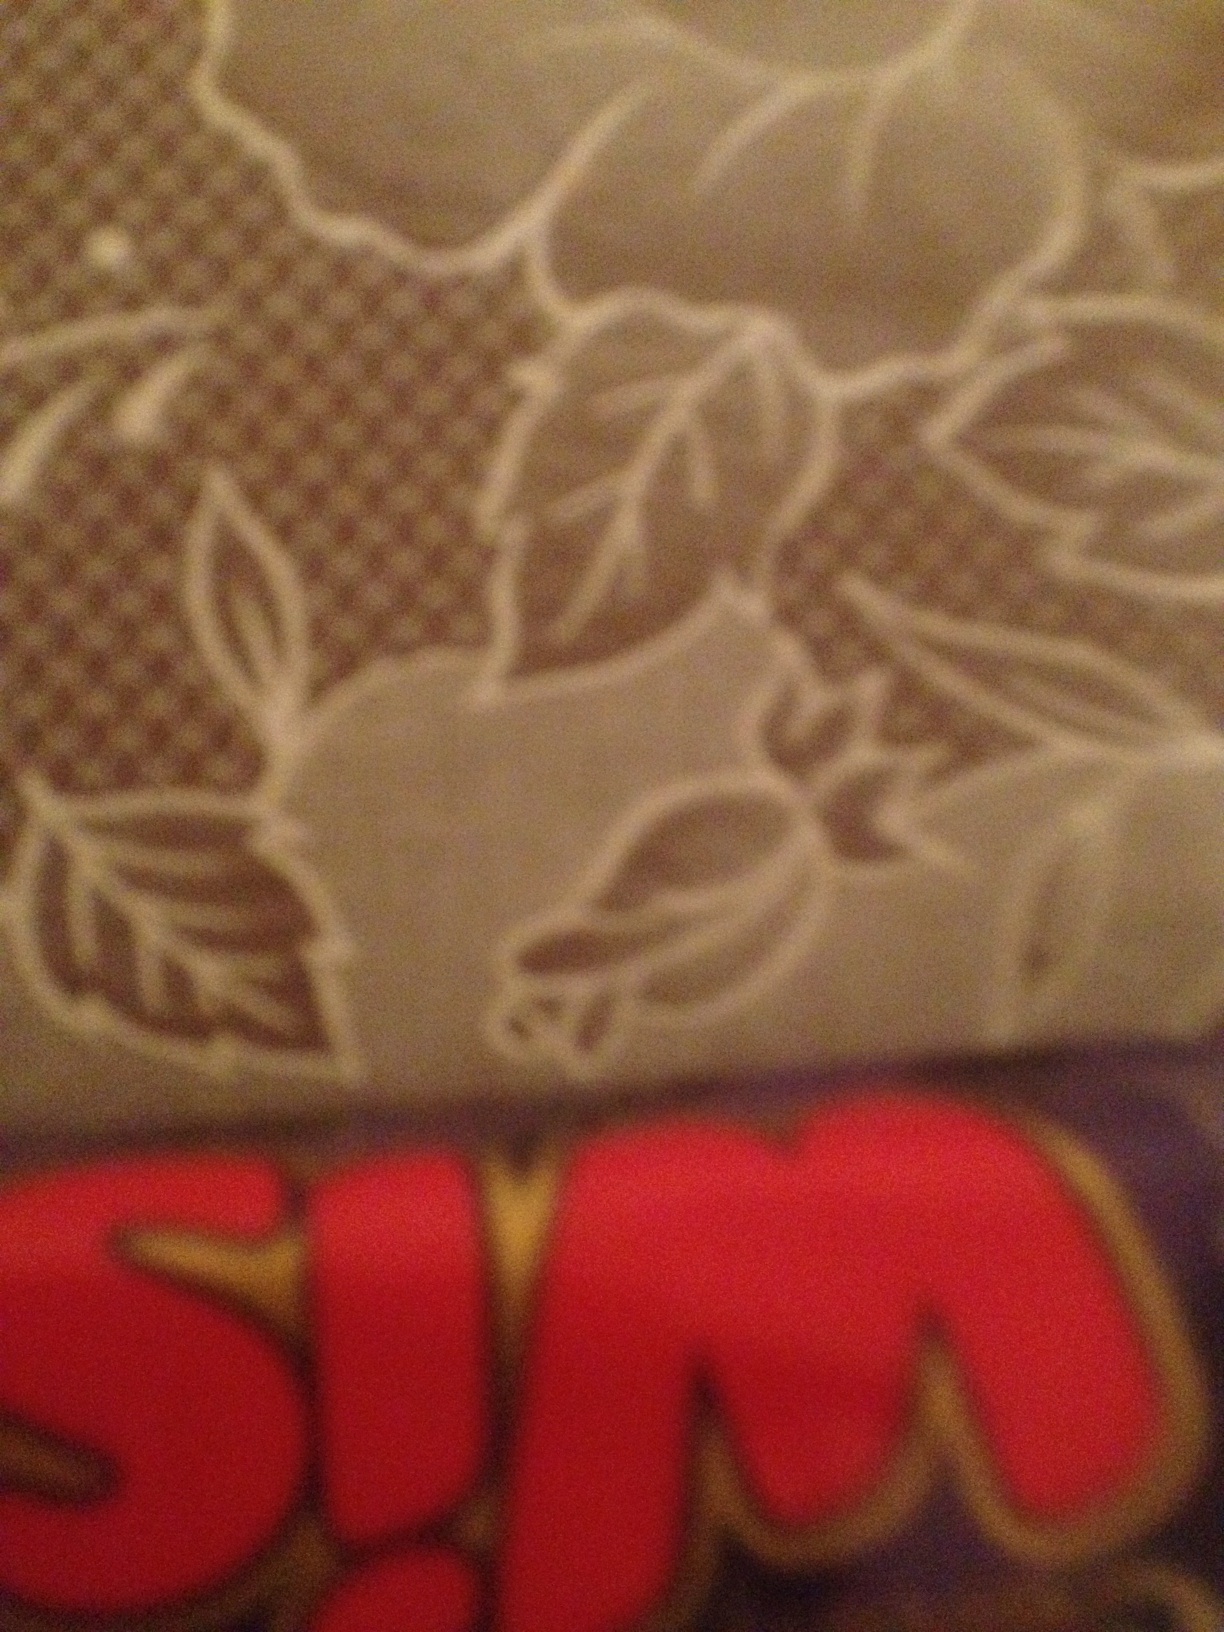Question: What bar of chocolate is that/
Answer: unanswerable